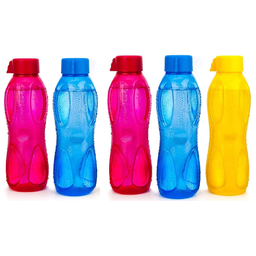
Label: bottles